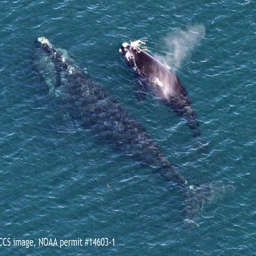
to the casual observer it may seem as though humpback whales have suddenly appeared in numbers in local waters .